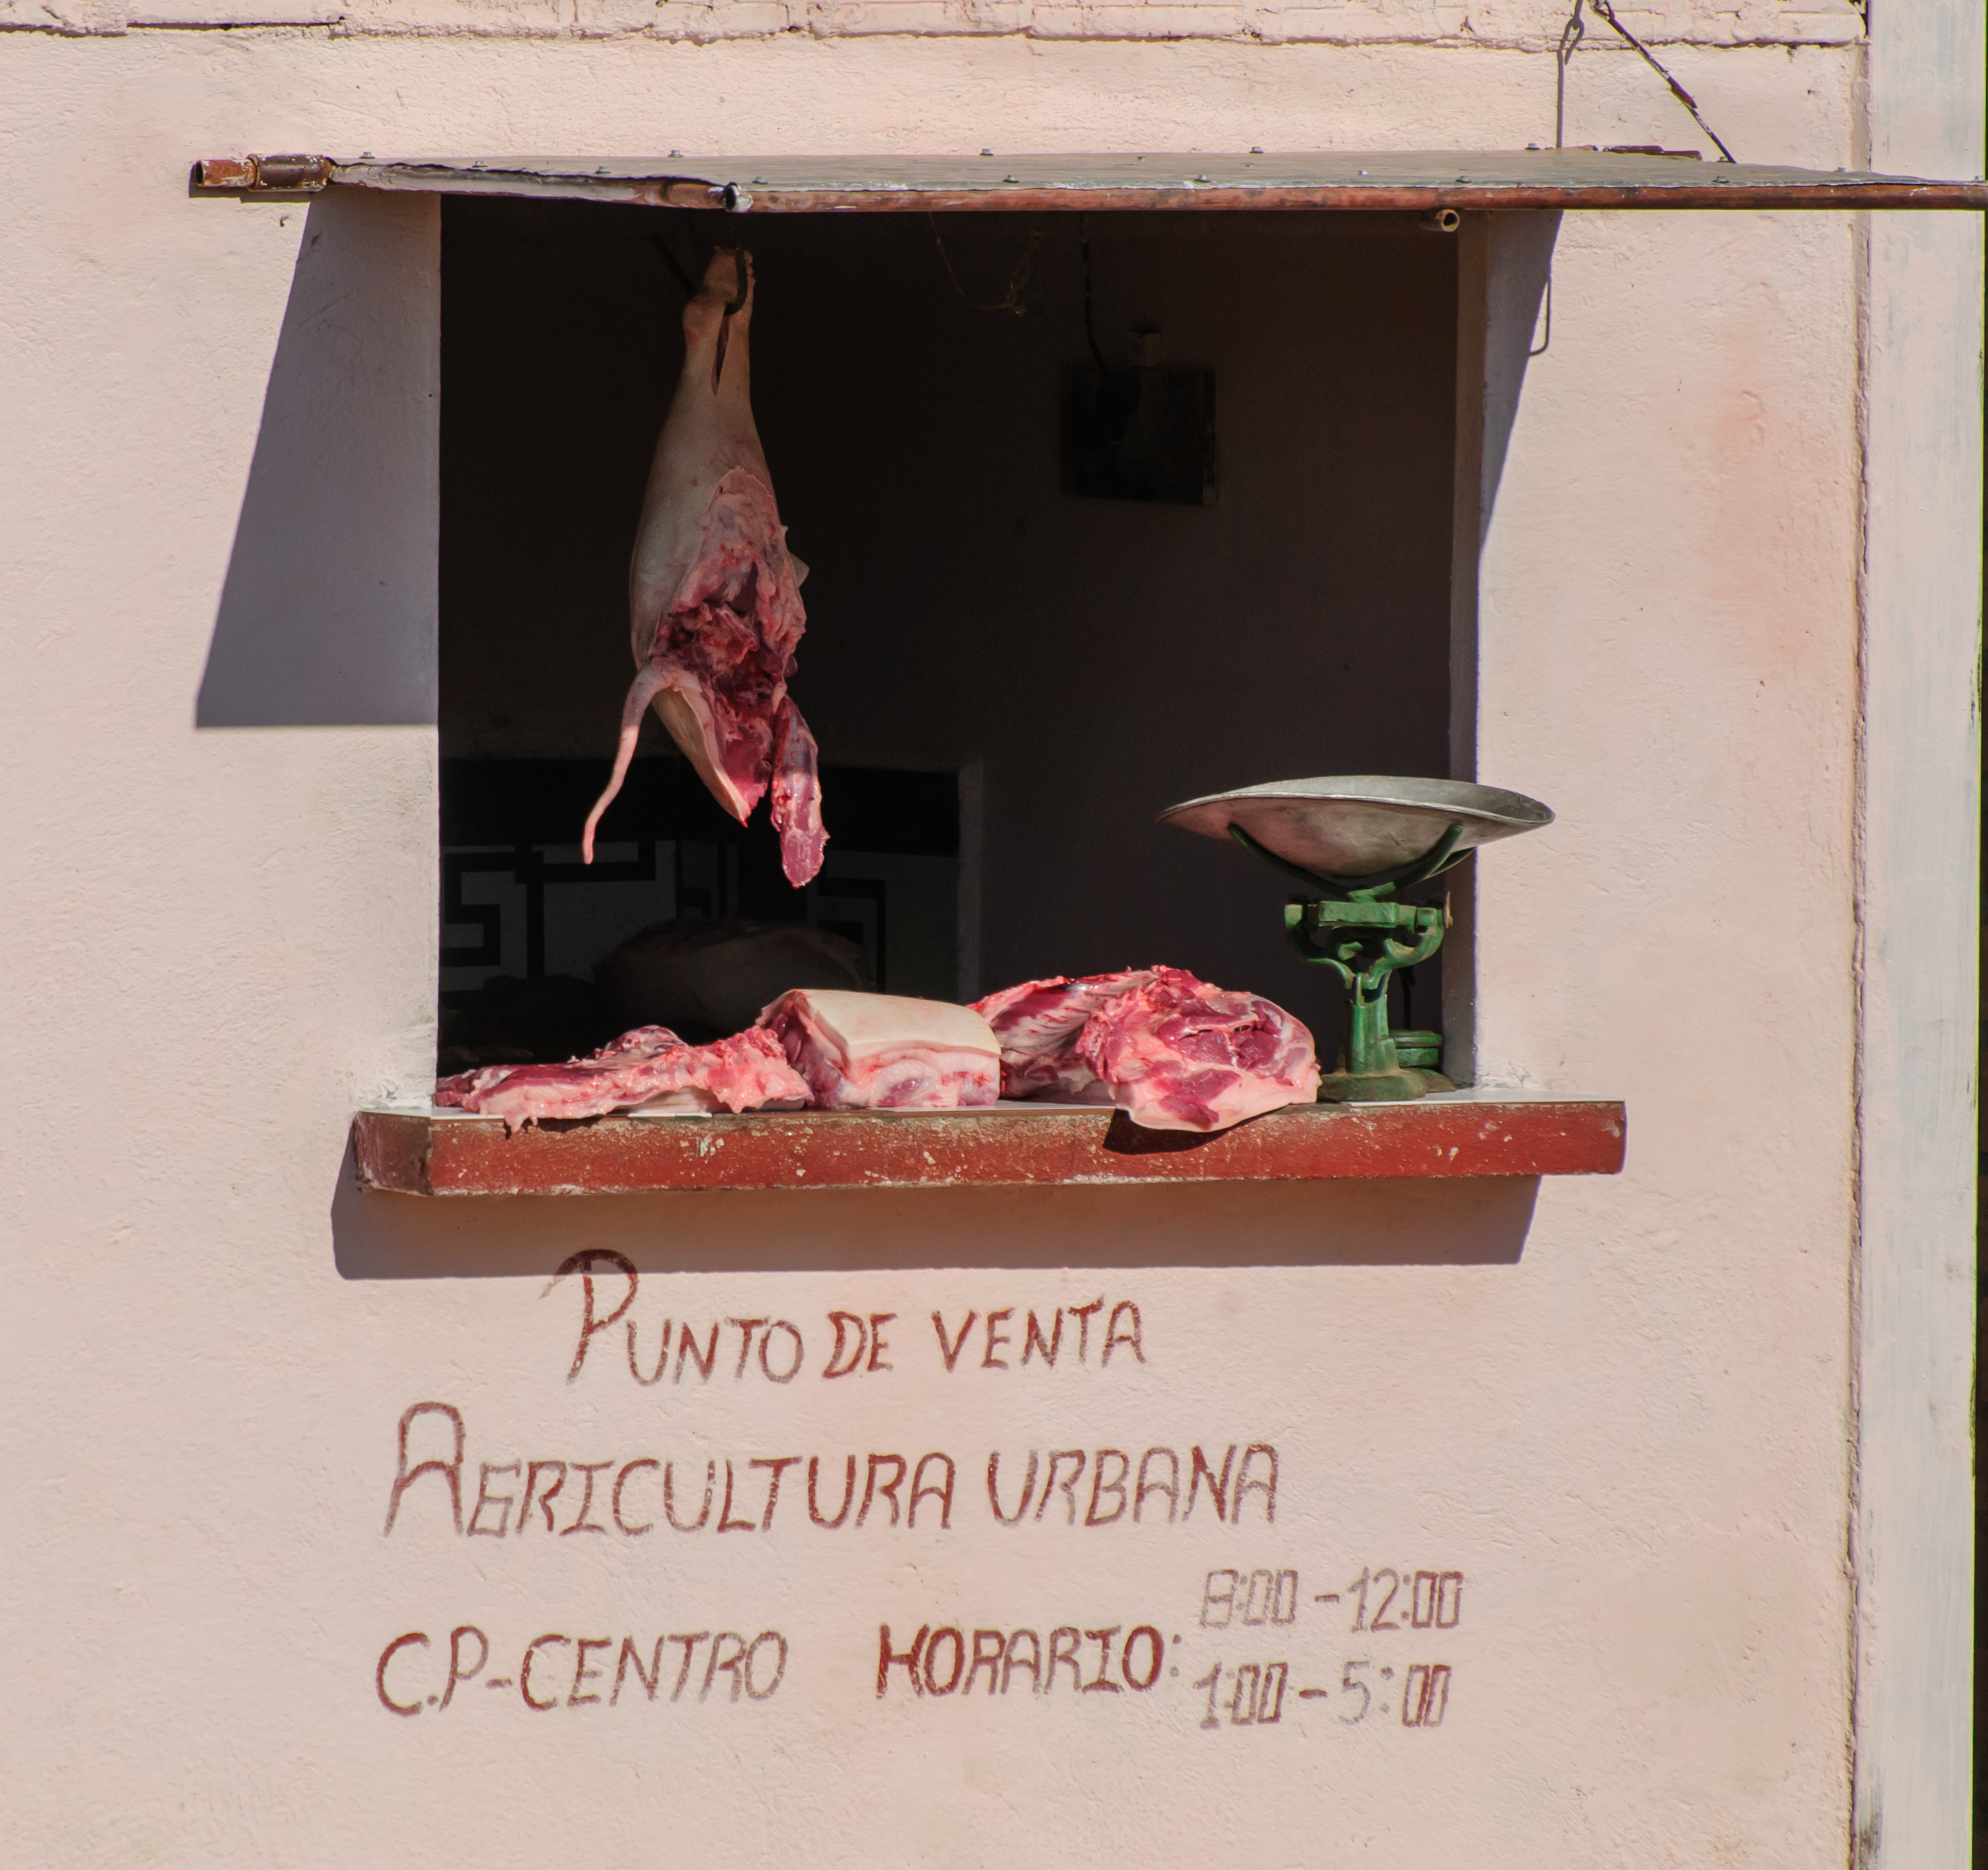
red, color, cuba, art, picture frame, d300